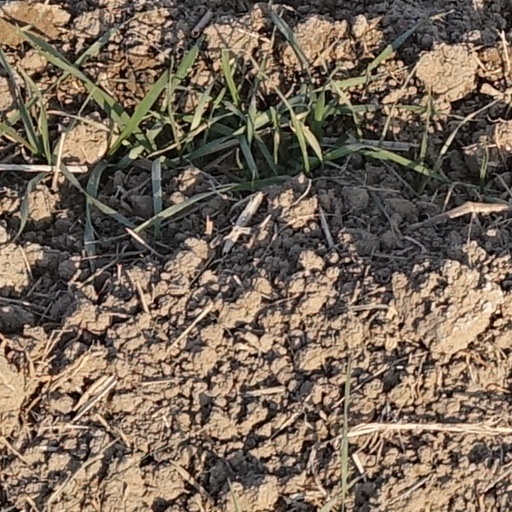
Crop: wheat